Robert Helpmann

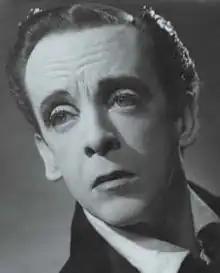
Helpmann,

Sir Robert Murray Helpmann (né Helpman) (9 April 1909 – 28 September 1986) was an Australian ballet dancer, actor, director, and choreographer. After early work in Australia he moved to Britain in 1932, where he joined the Vic-Wells Ballet (now The Royal Ballet) under its creator, Ninette de Valois. He became one of the company's leading men, partnering Alicia Markova and later Margot Fonteyn. When Frederick Ashton, the company's chief choreographer, was called up for military service in the Second World War, Helpmann took over from him while continuing as a principal dancer.